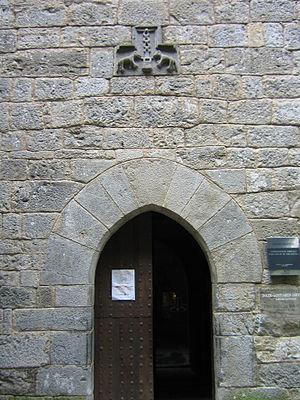
Le Sanctuaire de Loyola, situé dans le quartier de Loiola à Azpeitia, est un complexe monumental de style baroque churrigueresque construit autour et englobant le manoir natal de saint Ignace de Loyola. La casa santa et l'église, élevée au rang de basilique mineure en 1921, forment ensemble le sanctuaire de Loyola.